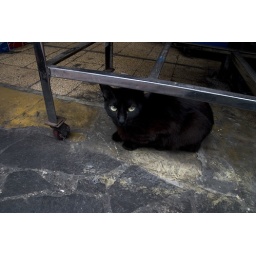
I didn't even notice the entire time I was standing there that this cat was underneath the papas rellenas display case.